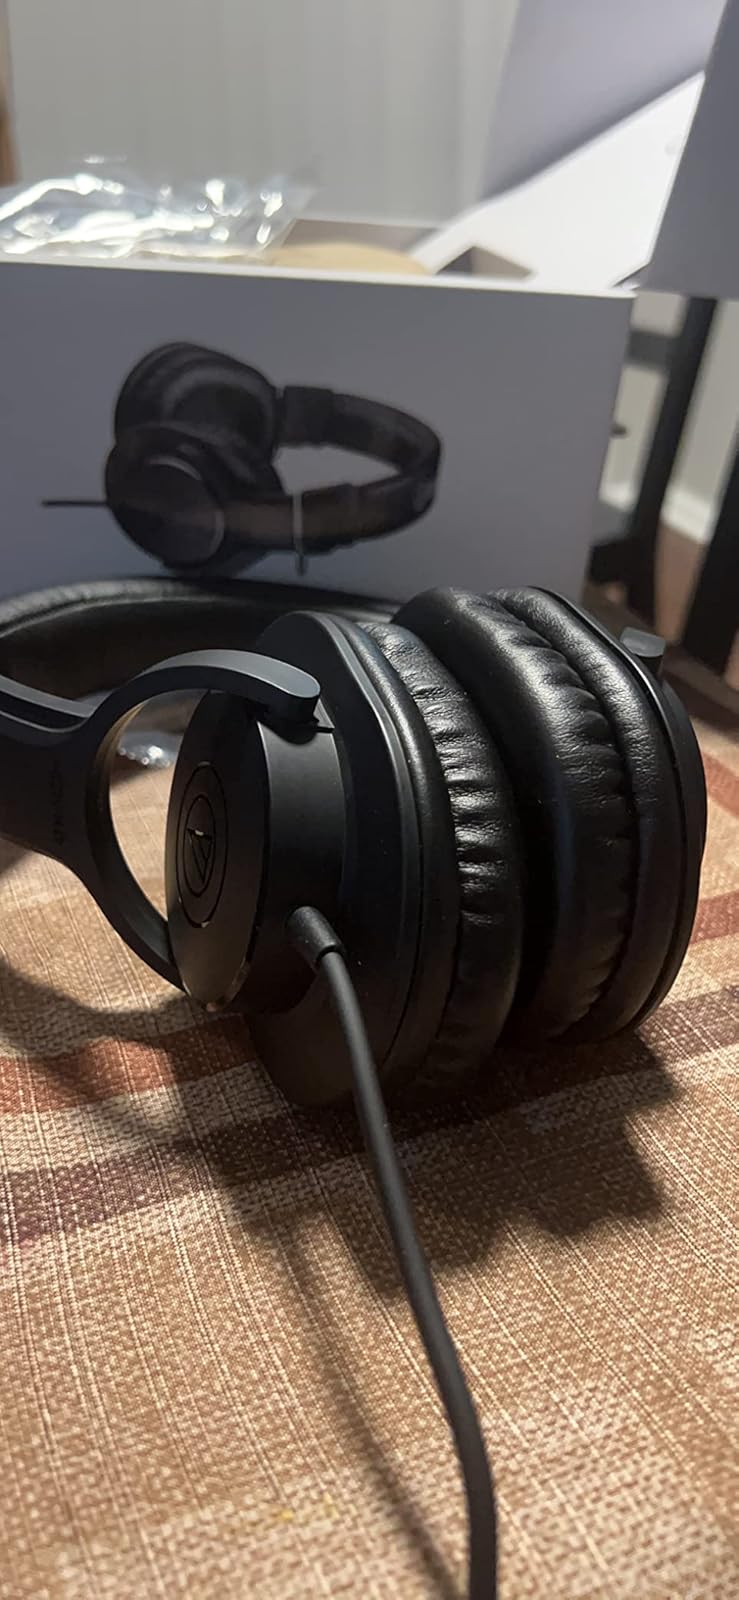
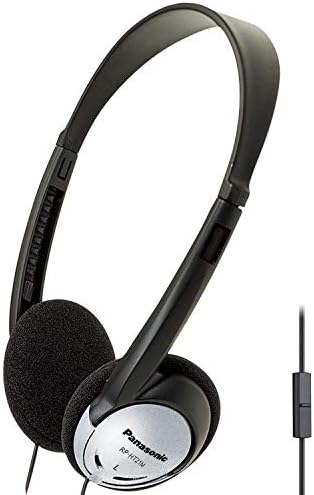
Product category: headphones
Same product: no